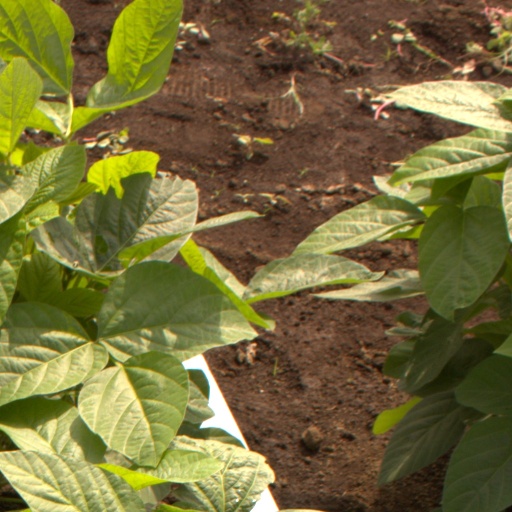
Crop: soybean